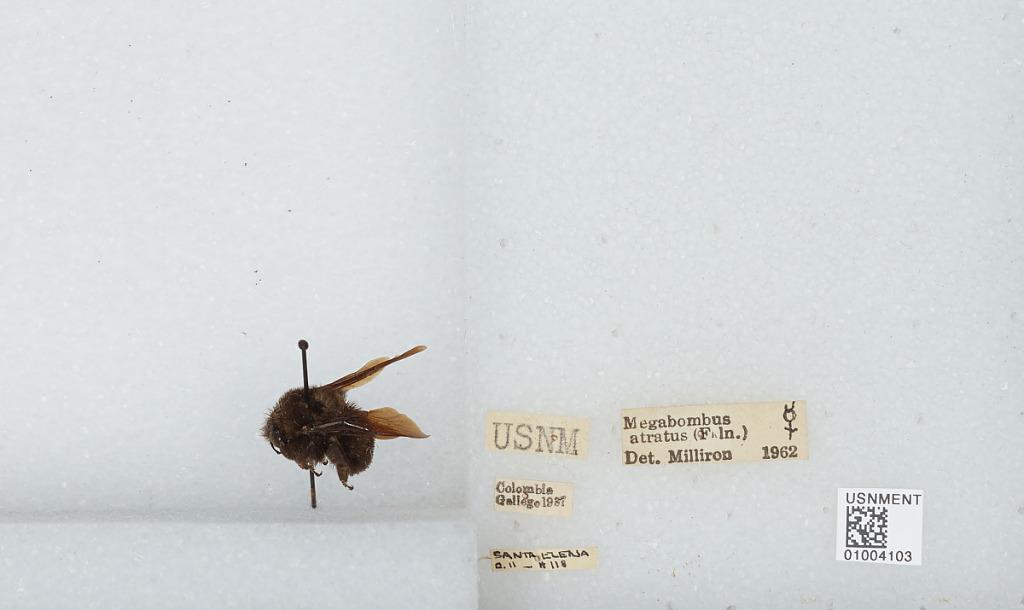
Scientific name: Bombus (Fervidobombus) atratus Franklin
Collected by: Gallego
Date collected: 1937--
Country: Colombia
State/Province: Antioquia
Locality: Santa Elena
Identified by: Milliron